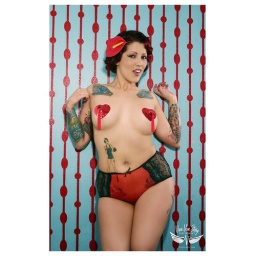
Photo by Viva Van Story. Model wearing my red flower hair clip. Hair Clip available at CynElena.Com